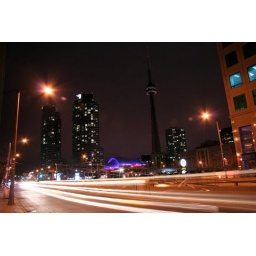
Sky Dome and CN Tower in background. Top blurred lights is actually a street car (I think).